Quetzalcoatlus

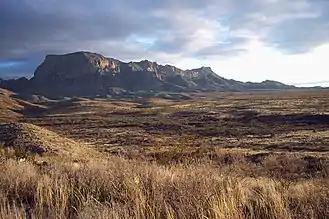
The known fossils of "Quetzalcoatlus" were discovered in Big Bend National Park, Texas

The genus "Quetzalcoatlus" is based on fossils discovered in rocks pertaining to the Late Cretaceous Javelina Formation in Big Bend National Park, Texas. Remains of dinosaurs and other prehistoric life had been found in the area since the beginning of the 20th century. The first "Quetzalcoatlus" fossils were discovered in 1971 by the graduate student Douglas A. Lawson while conducting field work for his Master's degree project on the paleoecology of the Javelina Formation. This field work was supervised by Wann Langston Jr., an experienced paleontologist who had been doing field work in the region since 1938 and since 1963 led expeditions through his position as curator at the Texas Science and Natural History Museum. The two had first visited the park together in March 1970, with Lawson discovering the first "Tyrannosaurus rex" fossil from Texas. Returning in 1971, Lawson discovered a bone while investigating an arroyo on the western edge of the park, and returned to Austin with a section of it. He and Langston then identified it as a pterosaur fossil based on its hollow internal structure with thin walls. Returning in November 1971 for further excavations, they were struck by the unprecedented size of the remains compared to known pterosaurs. The initial material consisted of a giant radius and ulna, two fused wristbones known as syncarpals, and the end of the wing finger. Altogether, the material comprised a partial left wing from an individual (specimen number TMM 41450-3) later estimated at over in wingspan. Lawson described the remains in his 1972 thesis as "Pteranodon gigas", and diagnosed it as being "nearly twice as large as any previously described species of "Pteranodon"". As a thesis is not recognized as a published worked by the International Code for Zoological Nomenclature (ICZN), "Pteranodon gigas" is not a valid name. Further field work at the site was conducted in March 1973, when fragments were found alongside a long and delicate bone connected to an apparently larger element. This fossil was left in the ground until April 1974, when they fully excavated the larger element, a humerus. Due to the close association of discovered remains, Langston felt confident there were nothing more to be found at the site. Several later excavations of the site have indeed been unsuccessful.